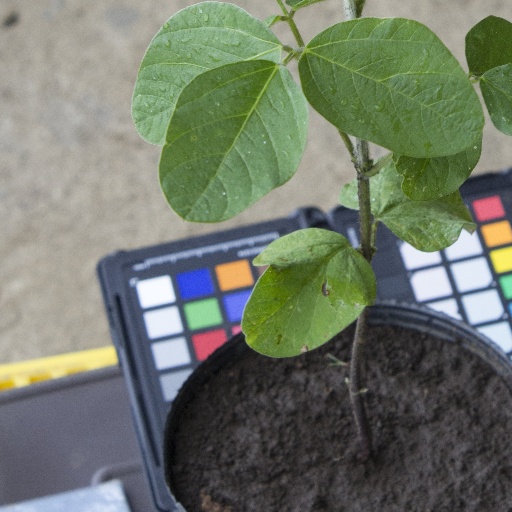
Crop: soybean